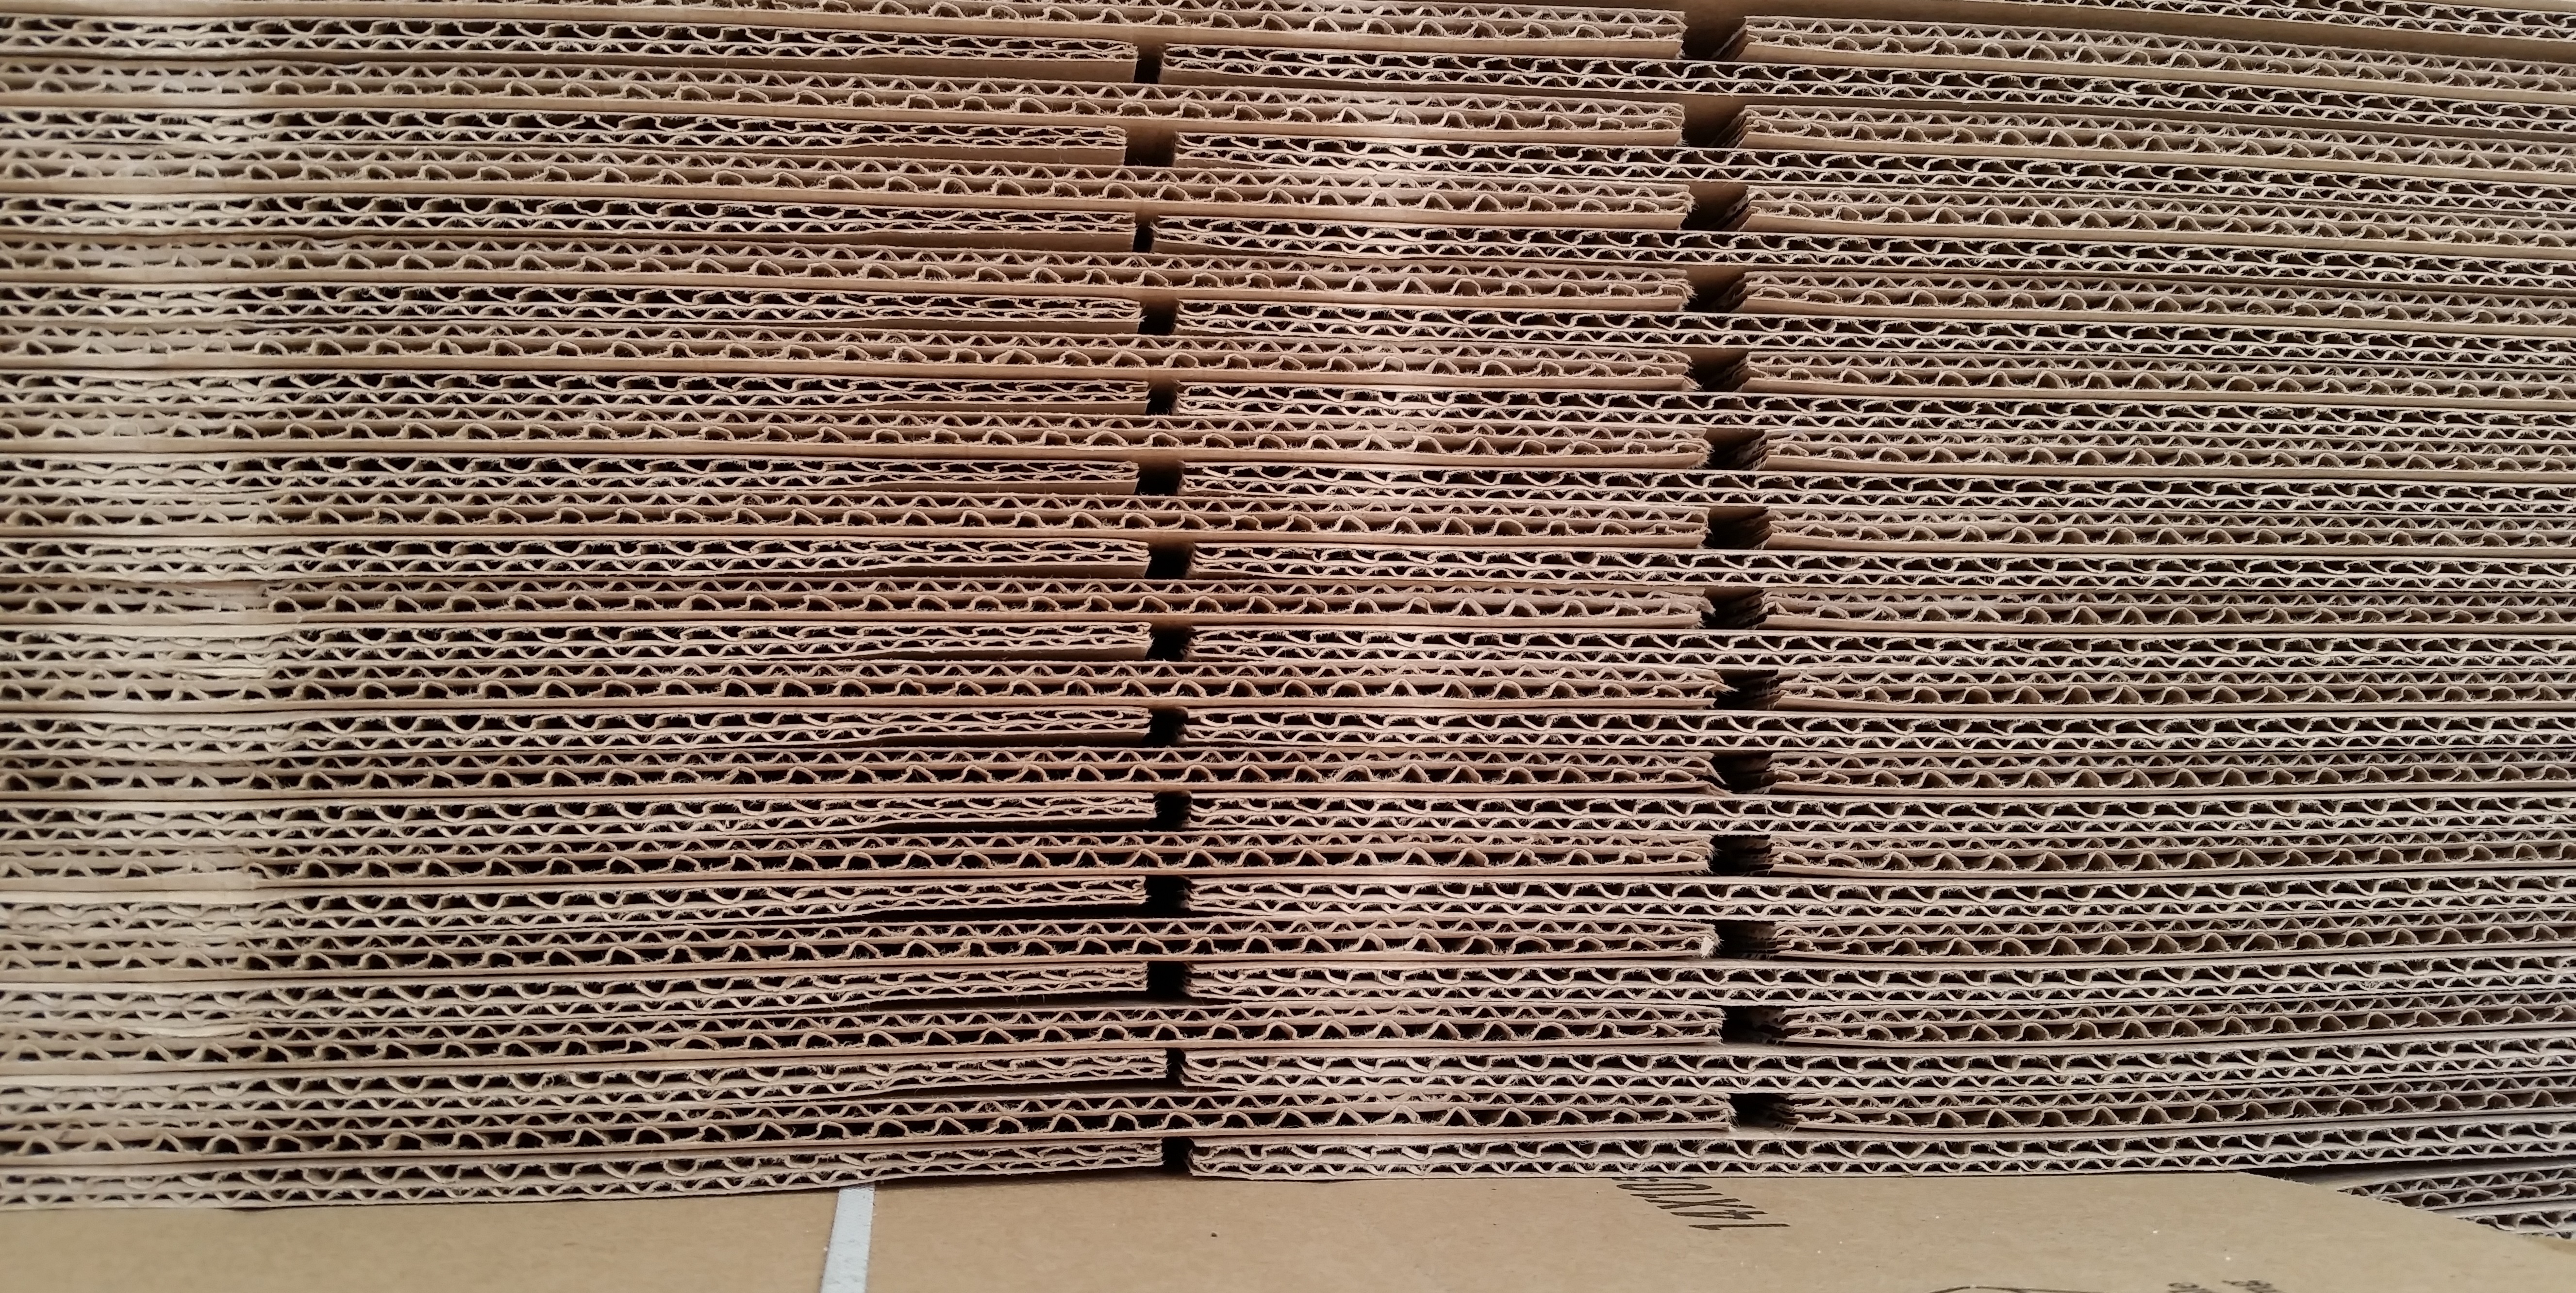
creative, abstract, wood, texture, floor, perspective, pattern, line, brown, industrial, box, paper, wool, material, interior design, textile, art, beige, net, commercial, carpet, cardboard, packing, flooring, window covering, packing material, flat box